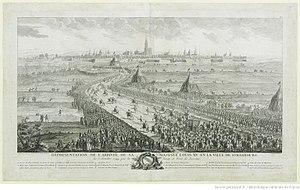
gravure
Martin Marvie est un dessinateur et graveur d'interprétation à l'eau-forte, français, né en janvier 1713, mort en octobre 1813. Sa signature est orthographiée M. Marvie ou Marvye.